Jenrry Mejía

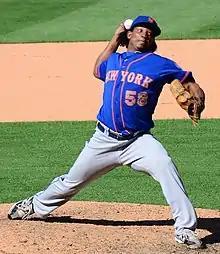
Mejía with the New York Mets in 2014

Jenrry Manuel Mejía (born October 11, 1989) is a Dominican professional baseball pitcher for the Charros de Jalisco of the Mexican League. He has previously played in Major League Baseball (MLB) for the New York Mets.